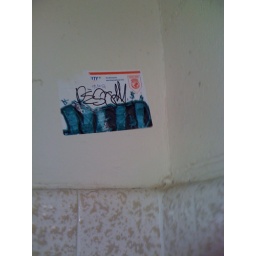
Bottom floor K building near library